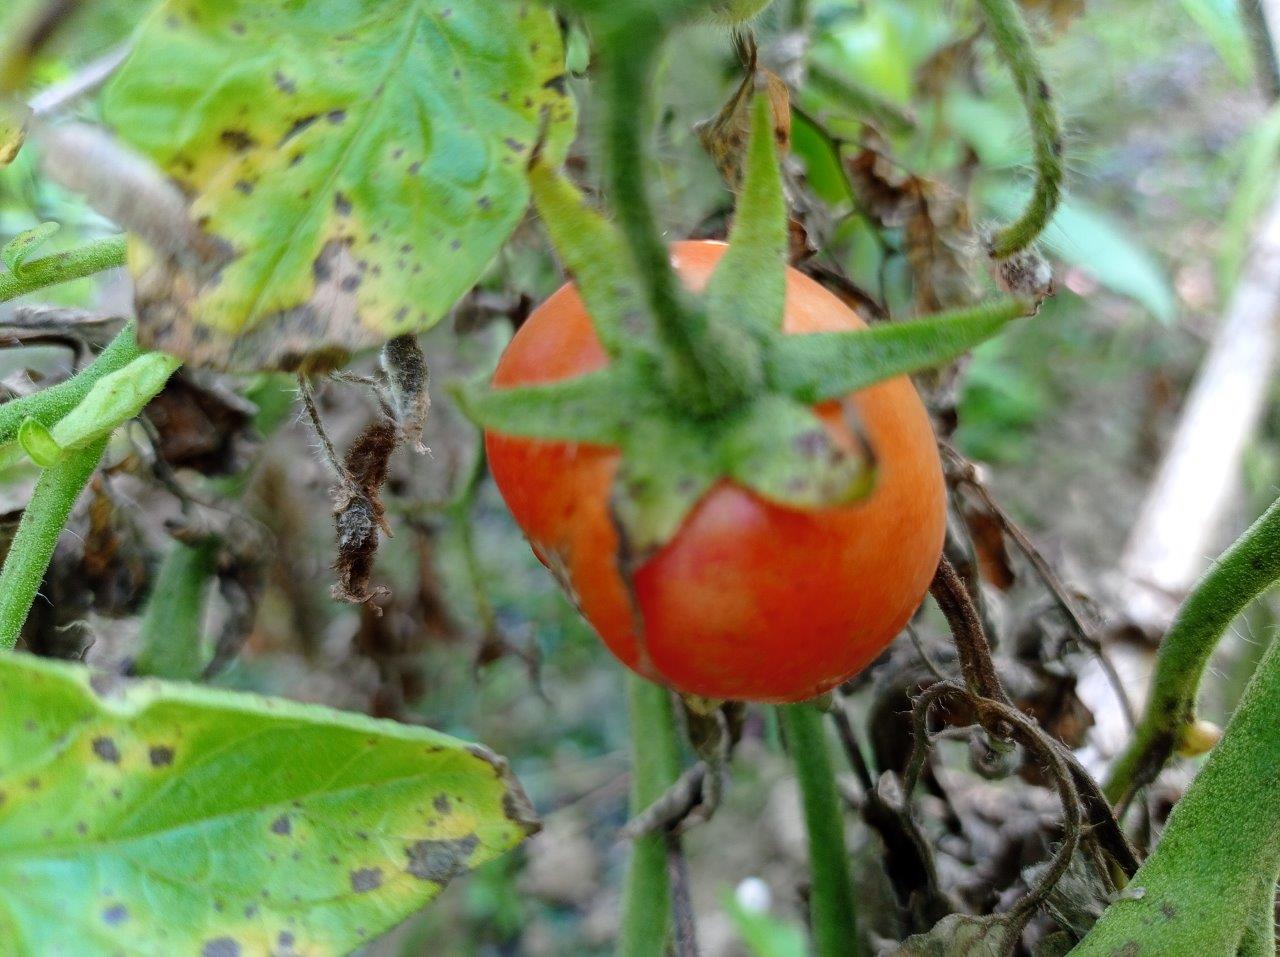
Maturity: Mature